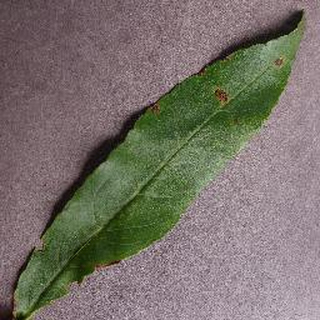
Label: peach_bacterial_spot